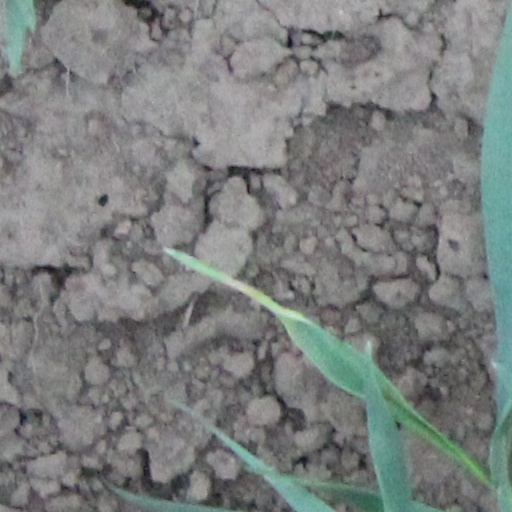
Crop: wheat